DeShawn Stevenson

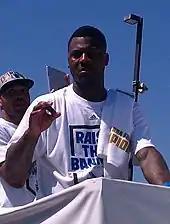
Stevenson at the Dallas Mavericks championship parade

On February 13, 2010, Stevenson was traded to the Dallas Mavericks along with Caron Butler and Brendan Haywood for Josh Howard, Drew Gooden, James Singleton and Quinton Ross. Stevenson became the first player in NBA history to wear number 92 on his jersey. Stevenson chose number 92 because he wore number 9 in Orlando and number 2 with Utah and Washington. He used his player option and made $4.15 million during the 2010–11 NBA season. On June 12, 2011, the Mavericks won the NBA championship, defeating the LeBron James-led Miami Heat 105–95 in Game 6 of the NBA Finals. In that game, Stevenson made three of five three-point shots, scoring nine points.